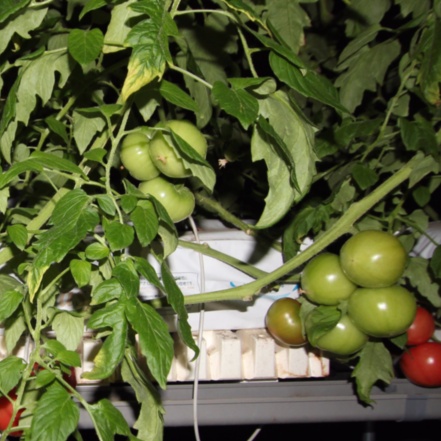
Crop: tomato